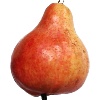
Label: Pear Red 1